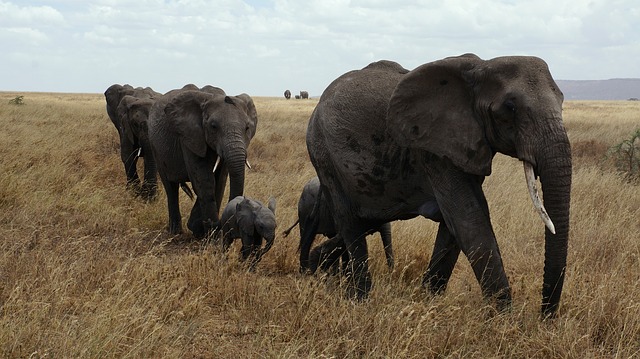
Label: elefante